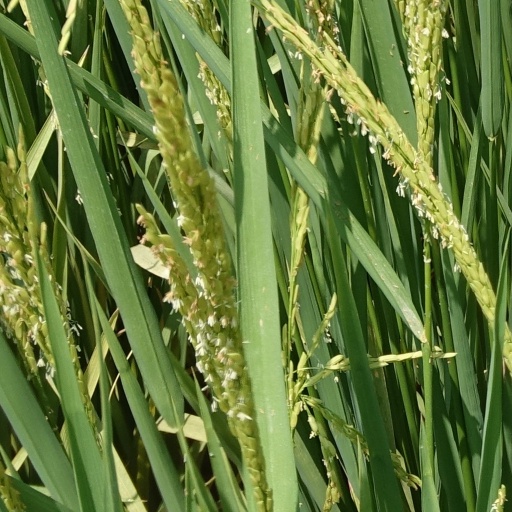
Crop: rice